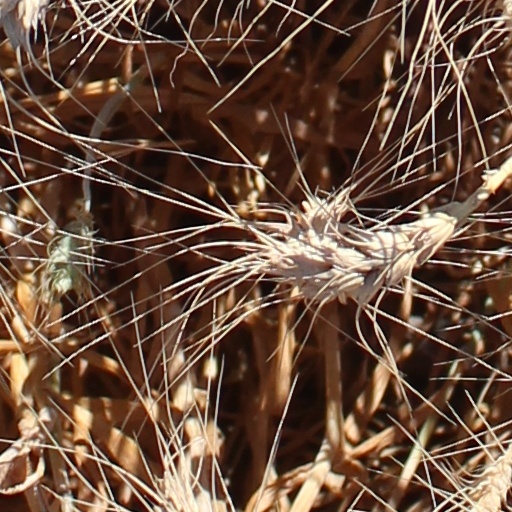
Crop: wheat